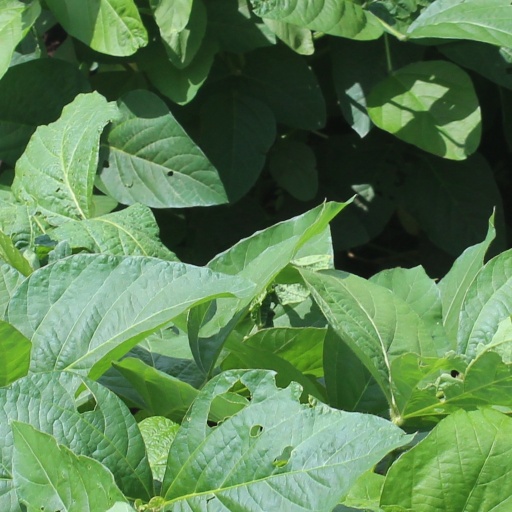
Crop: soybean